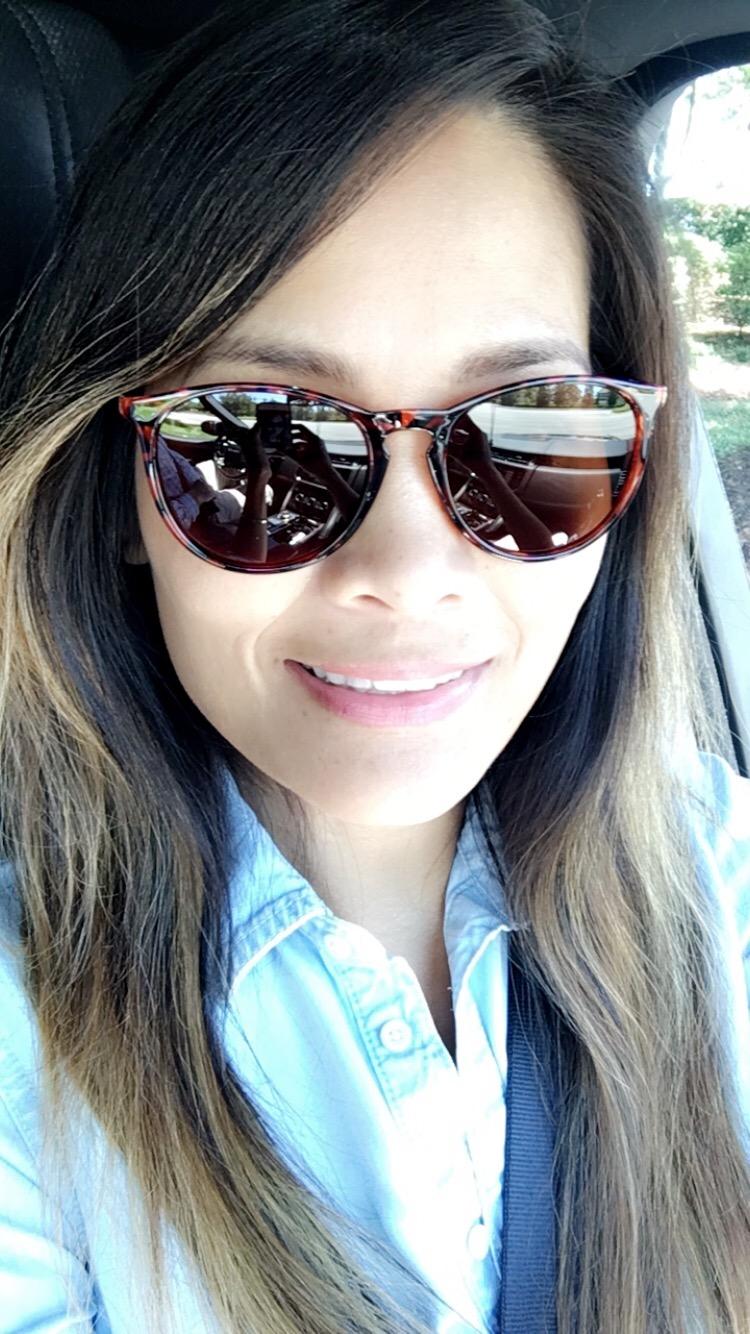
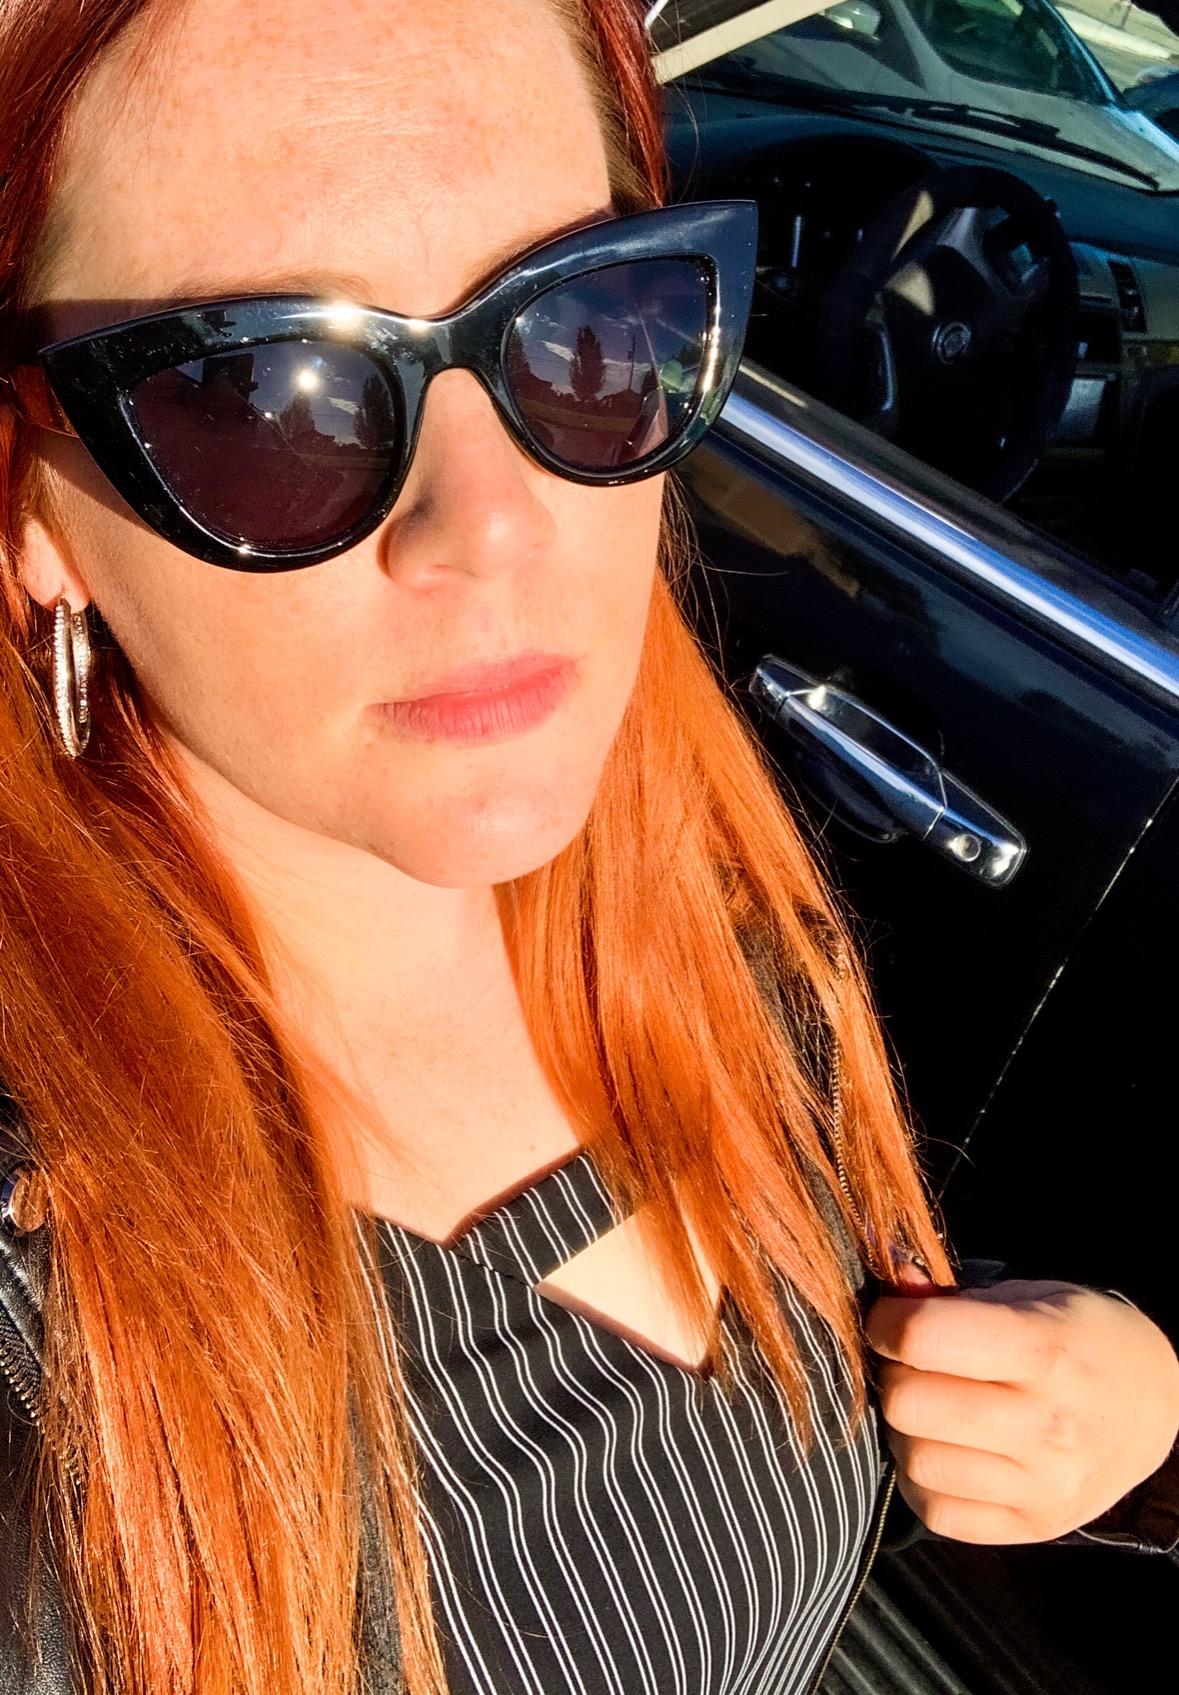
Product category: accessories_sunglasses
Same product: no